Me and Bobby McGee

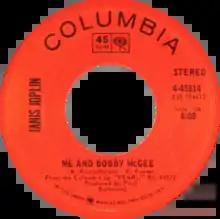
Side A of the US single

"Me and Bobby McGee" is a song written by American singer-songwriter Kris Kristofferson and originally performed by Roger Miller. Fred Foster shares the writing credit, as Kristofferson wrote the song based on a suggestion from Foster. A posthumously released version by Janis Joplin topped the "Billboard" Hot 100 in 1971, making the song the second posthumously released No. 1 single in U.S. chart history after "(Sittin' On) The Dock of the Bay" by Otis Redding. Gordon Lightfoot had previously released a version that reached number 1 on the Canadian country charts in 1970. Jerry Lee Lewis released a version that was number 1 on the country charts in December 1971/January 1972 as the "B" side of "Would You Take Another Chance on Me". "Billboard" ranked Joplin's version as the No. 11 song for 1971.